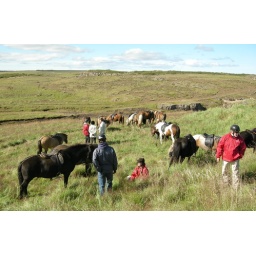
We just let the horses walk around. They were only interested in eating the lush Icelandic grass.